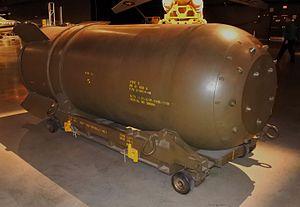
La B41 était une bombe thermonucléaire développée par le Strategic Air Command des États-Unis au début des années 1960. C'était la plus puissante bombe fabriquée par les États-Unis avec une puissance maximum de 25 mégatonnes.